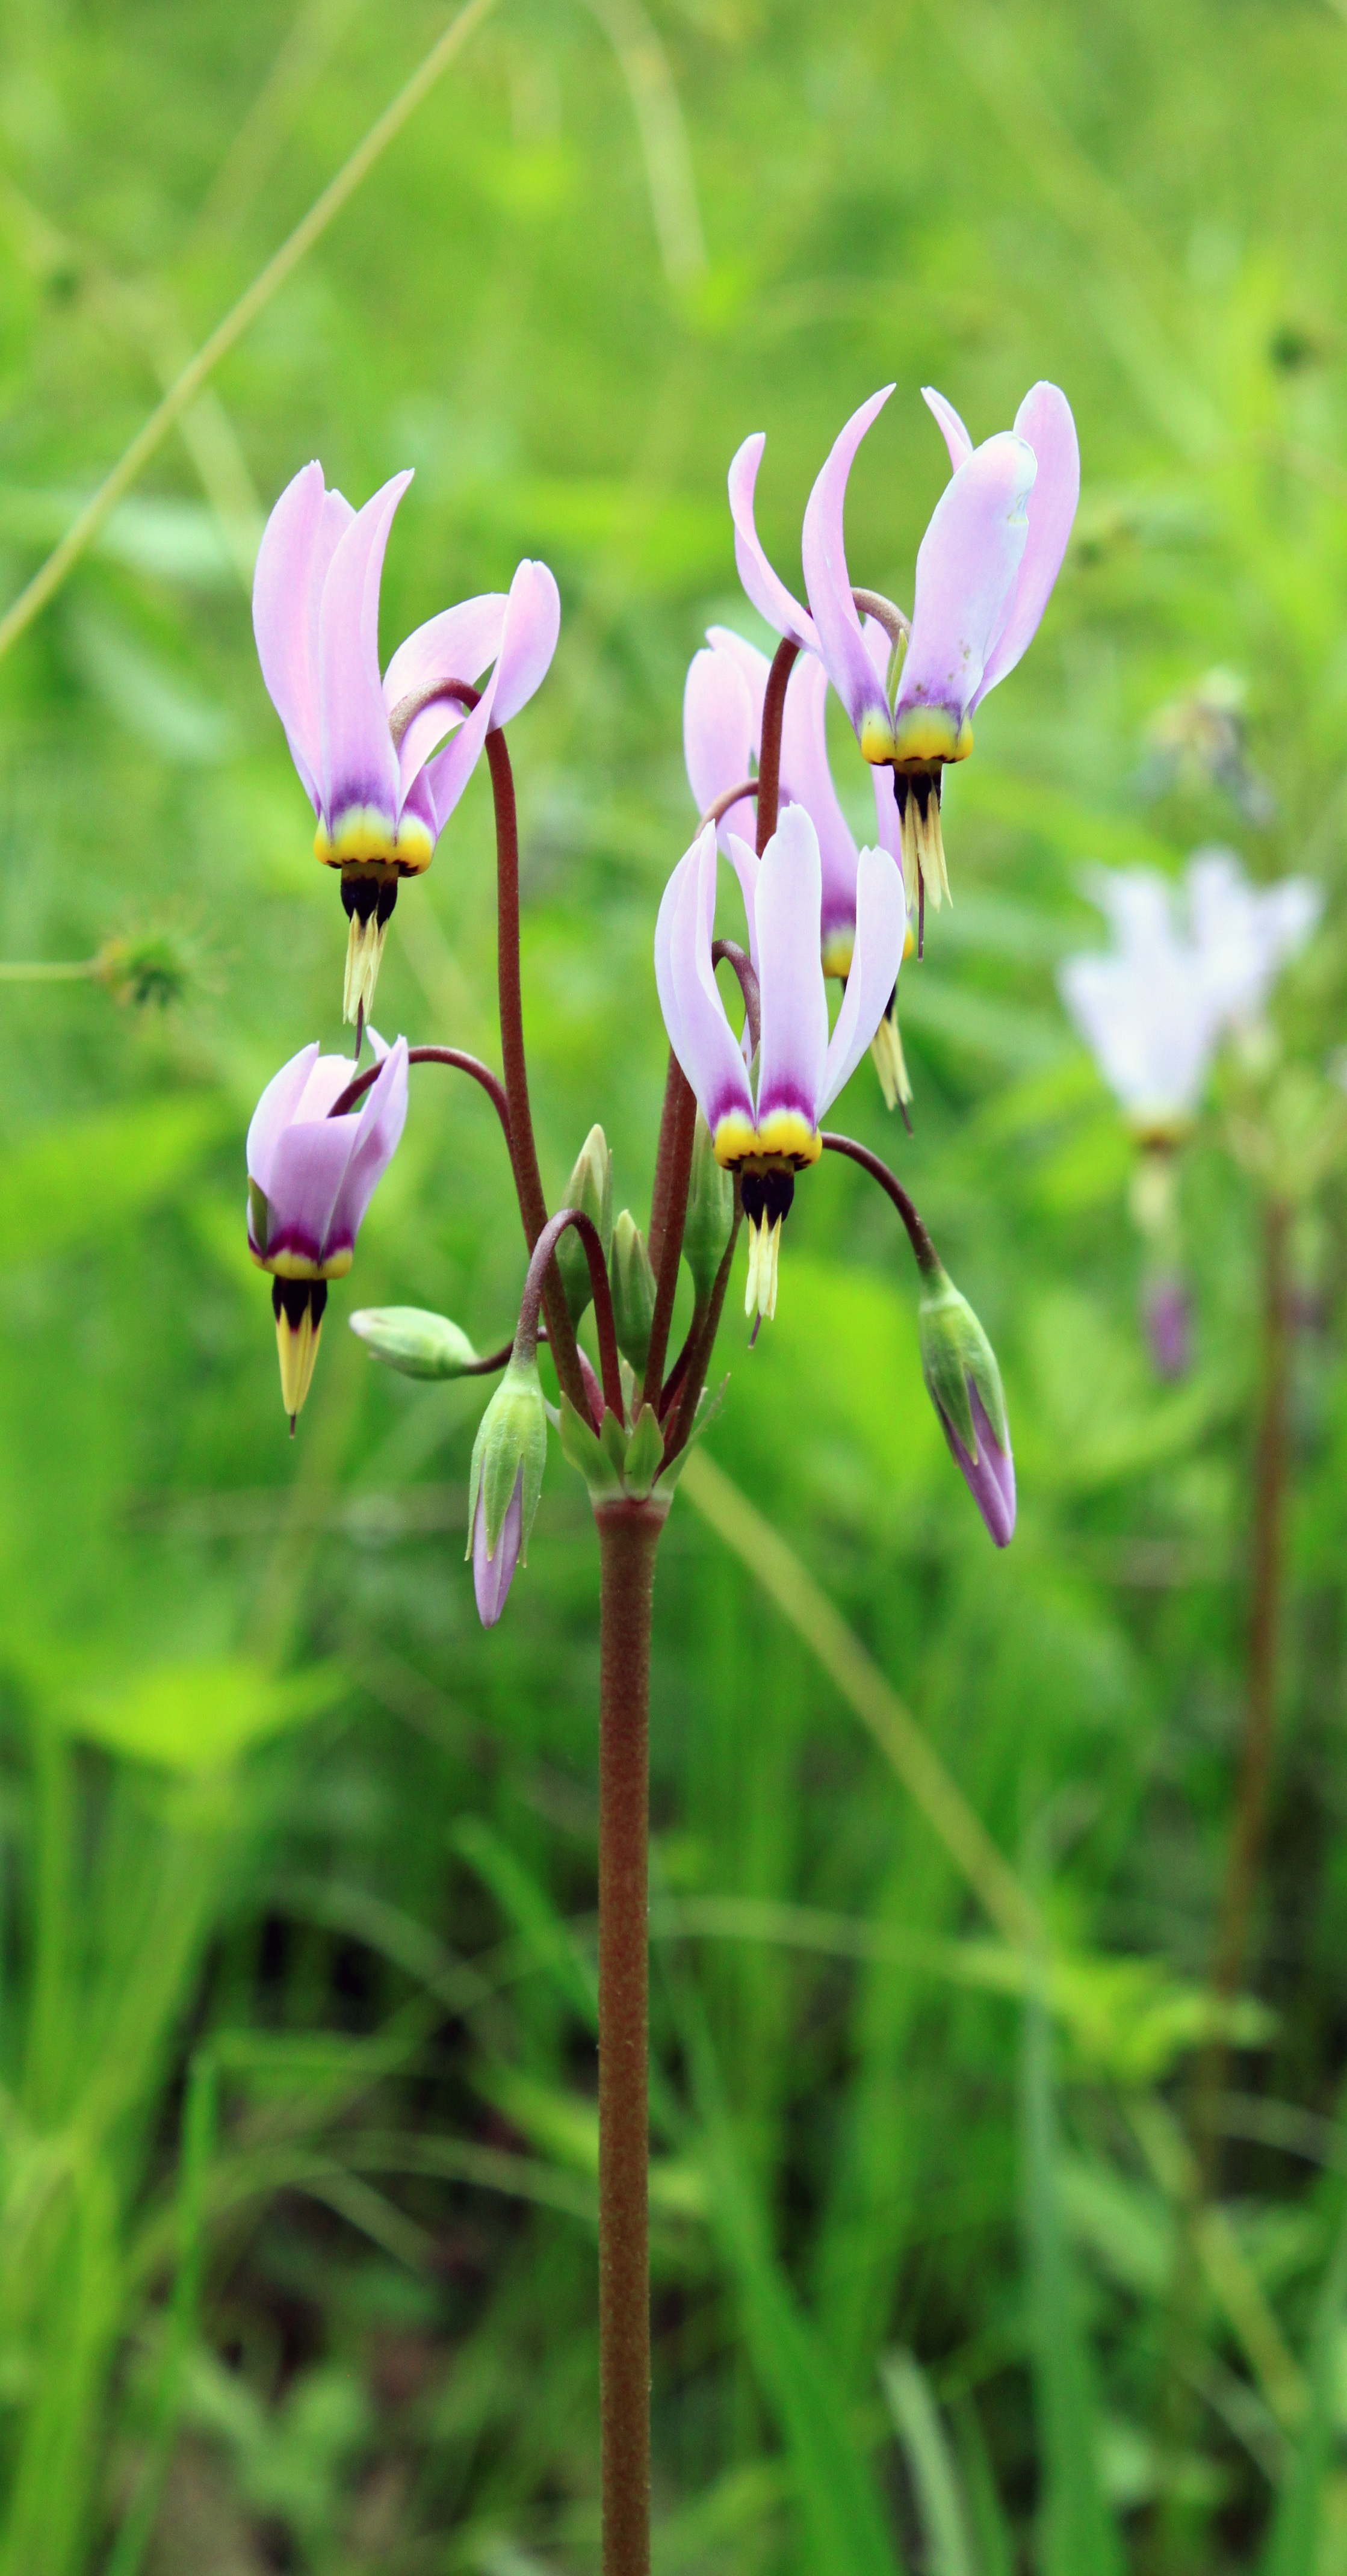
grass, blossom, plant, meadow, leaf, flower, purple, petal, spring, botany, yellow, pink, flora, perennial, wildflower, leaves, illinois, stamen, may, macro photography, flowering plant, land plant, everlasting sweet pea, fawn lily